The Split of Life

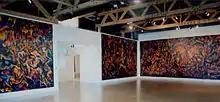
Partial view of the "Split of Life" installation, 1985

In examining the series of seven paintings executed in 1984-85, art critics point to a variety of themes, in particular, power, death, and sexuality, and the poetics, which organize the themes within the paintings. The interrelatedness of these themes and the composed symbols associated with them provide a framework that lend crucial meaning to the paintings. Doorways, empty centers, and ladders exist in all these paintings. In critical opinion, they carry with them a message of a change or a shift in the modes of power from a system, which controls through repression and reduction, connected to the law of the sovereign, to a positive system which aims to promote and execute life and whose connection is to the social body.